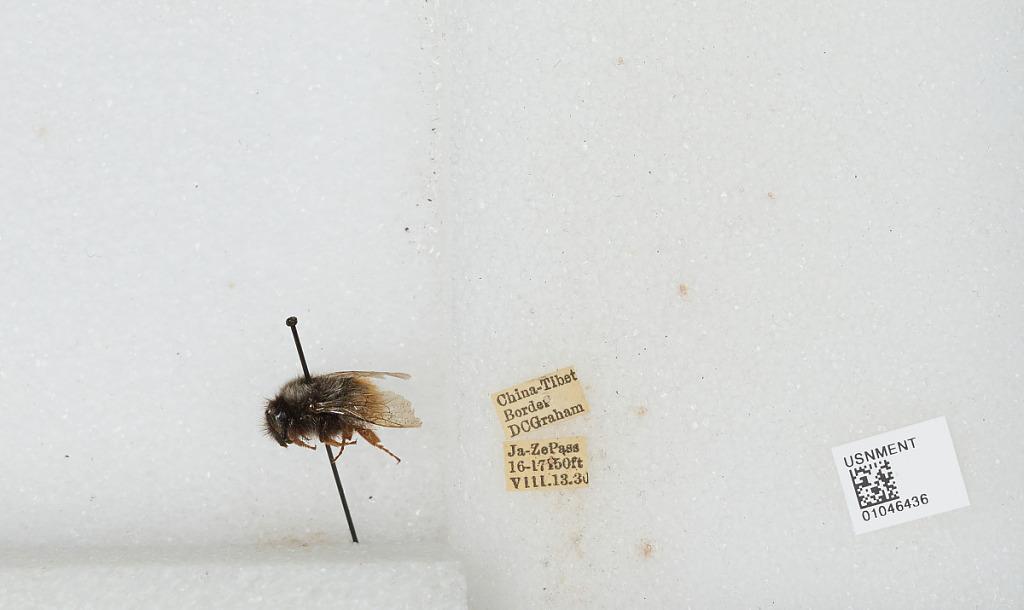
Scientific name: Bombus sp.
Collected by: D. Graham
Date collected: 1930-8-13
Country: China
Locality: China-Tibet border, Ja-Ze Pass